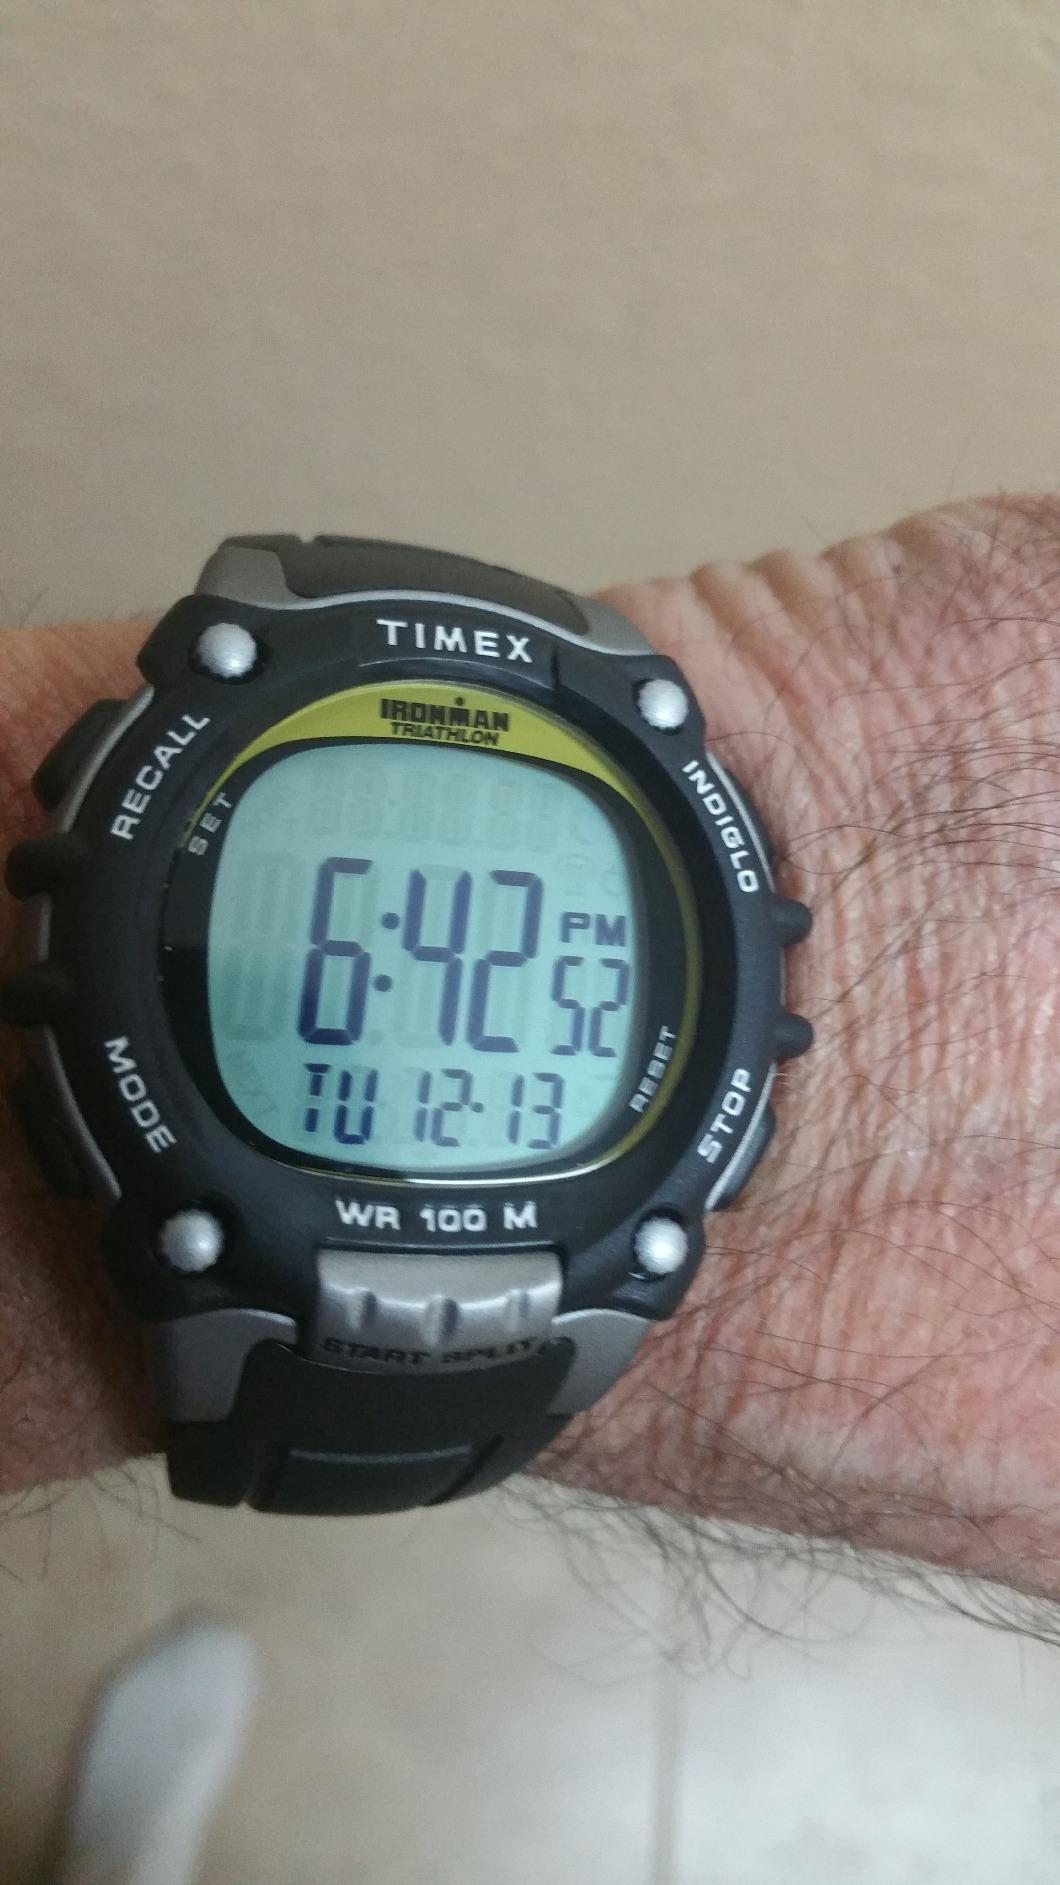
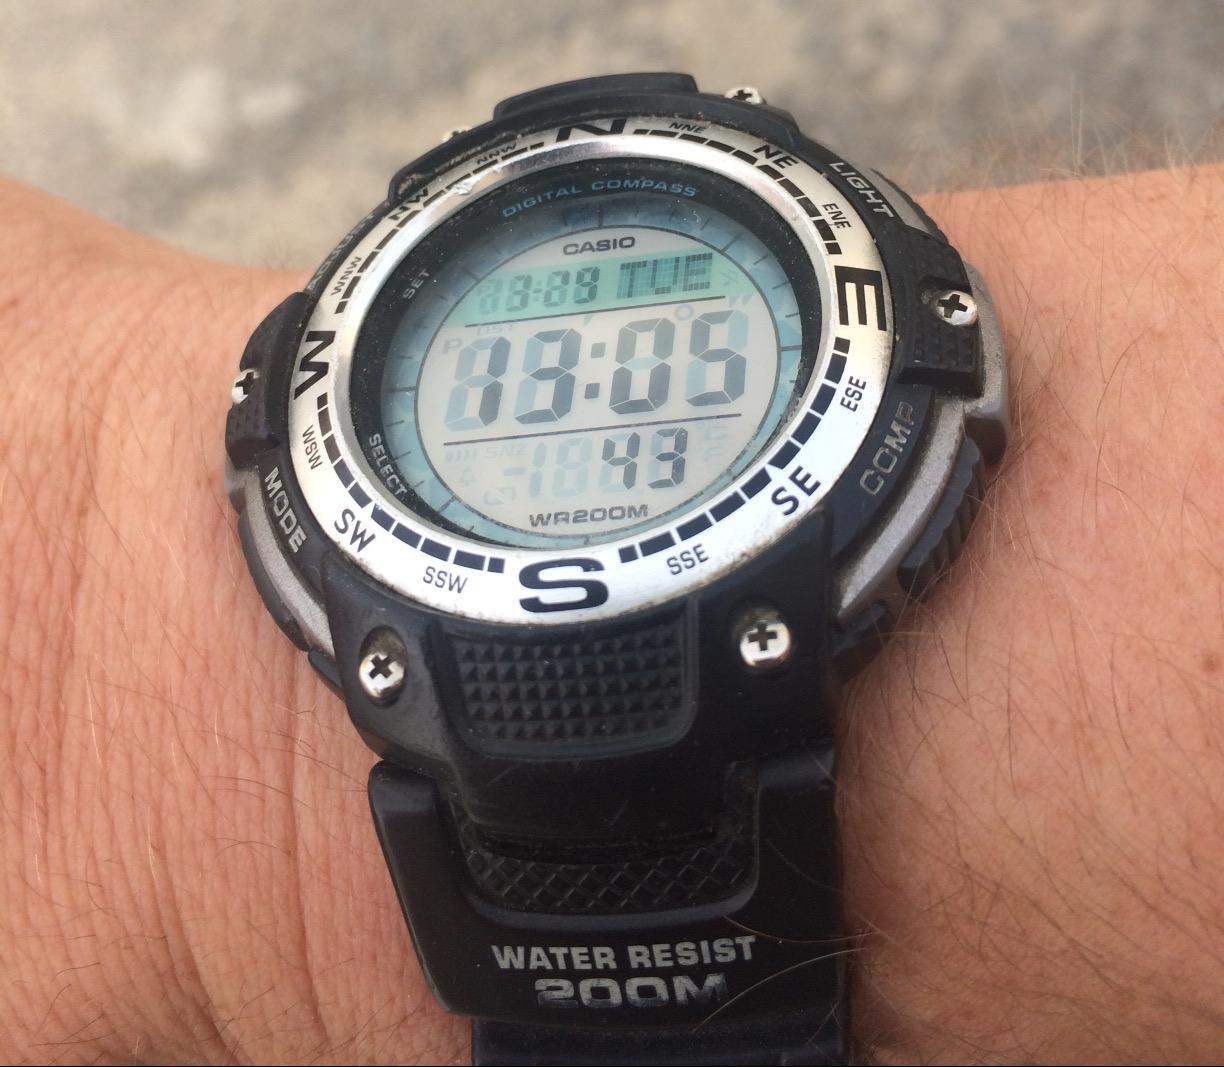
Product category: accessories_watch
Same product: no